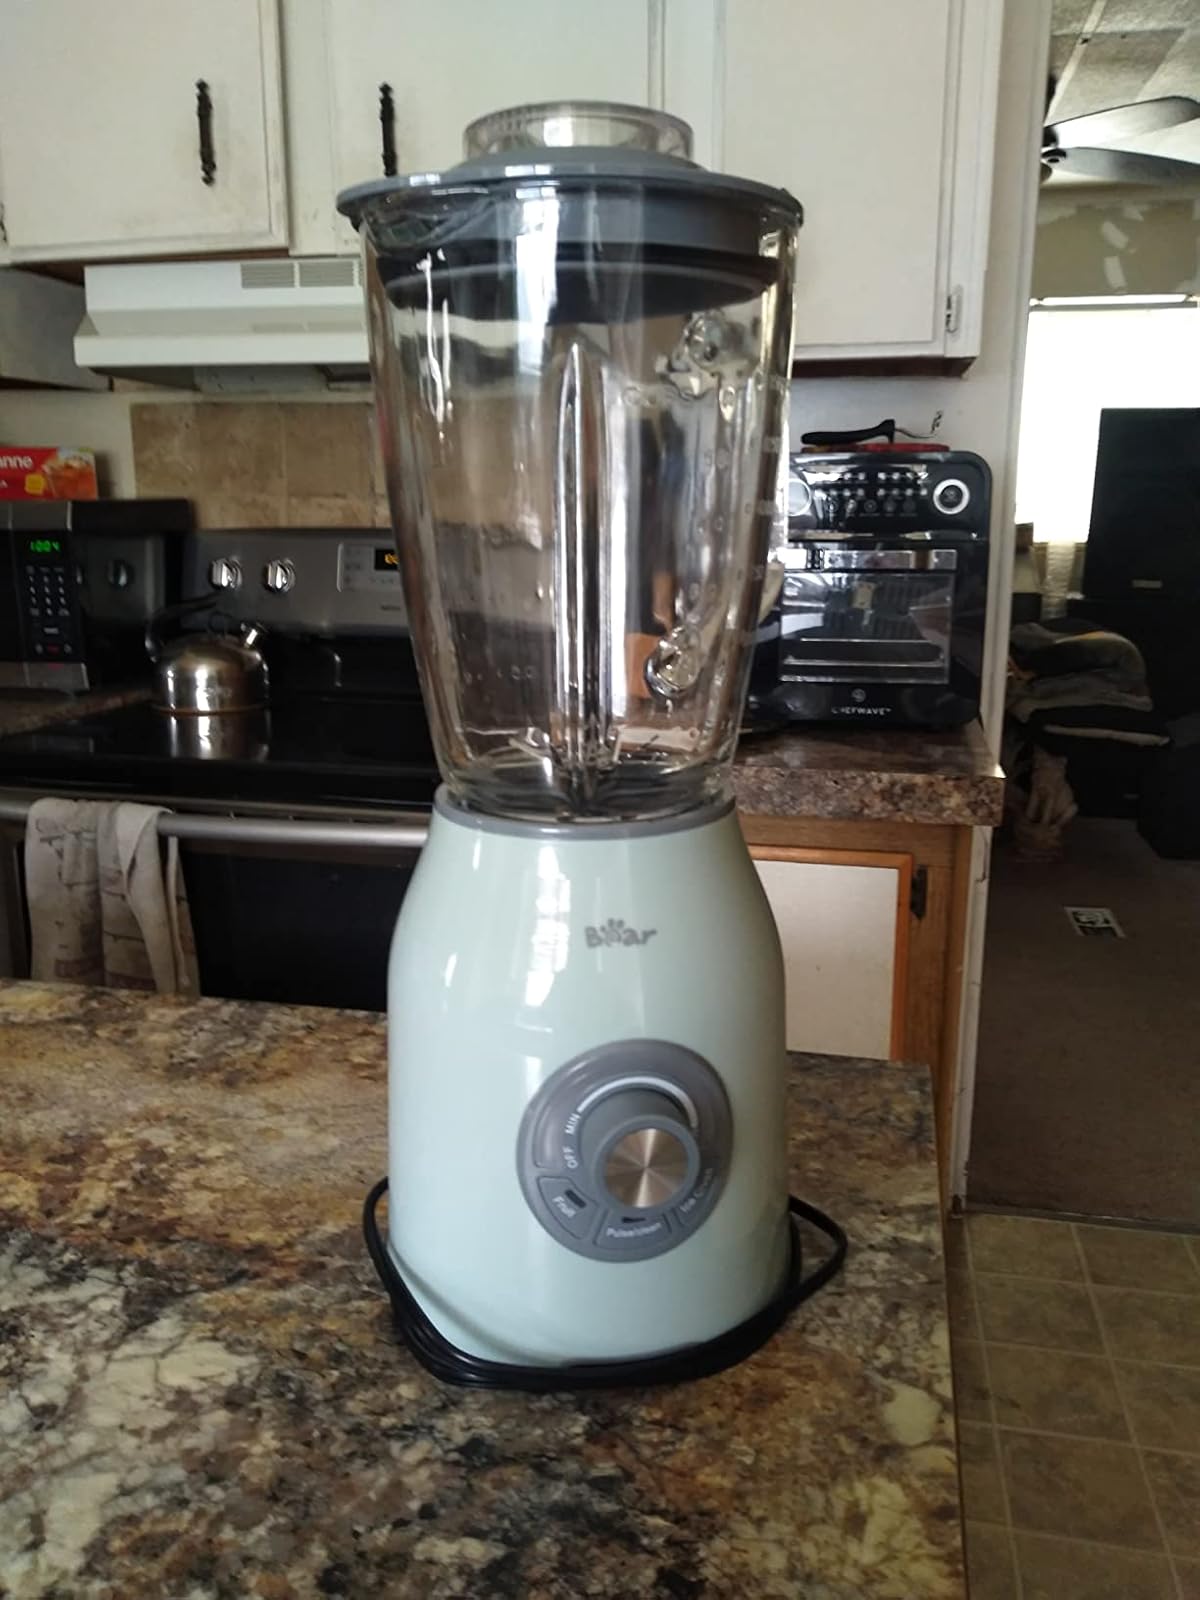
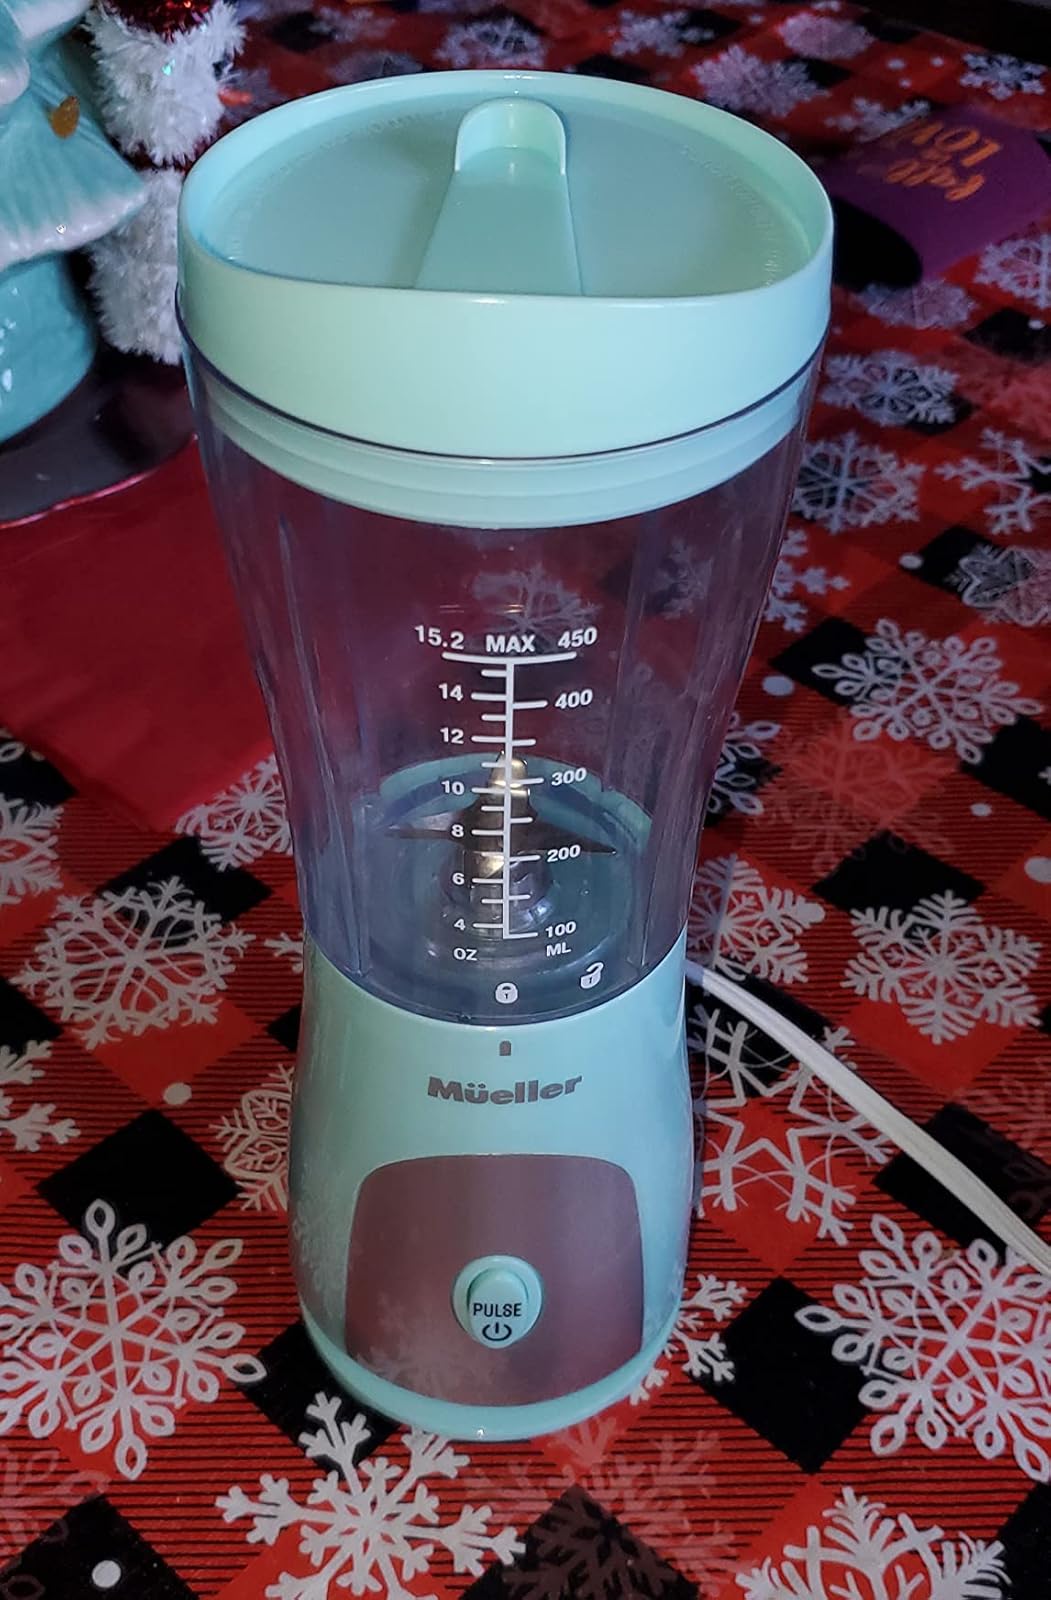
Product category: items_blender
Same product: no